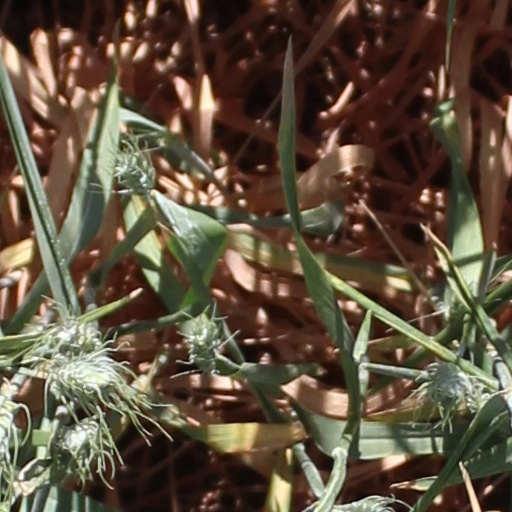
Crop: wheat